Ghilji

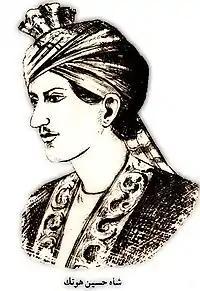
Shah Hussain Hotak (1725–1738), the last ruler of the Hotak dynasty

Medieval Muslim scholars, including 9th-10th century geographers Ibn Khordadbeh and Istakhri, narrated that the Khalaj were one of the earliest tribes to have crossed the Amu Darya from Central Asia and settled in parts of present-day Afghanistan, especially in the Ghazni, Qalati Ghilji (also known as Qalati Khalji), and Zabulistan regions. Mid-10th-century book "Hudud al-'Alam" described the Khalaj as sheep-grazing nomads in Ghazni and the surrounding districts, who had a habit of wandering through seasonal pastures.